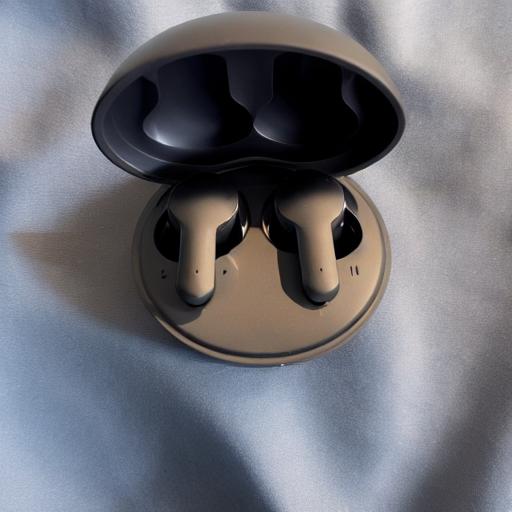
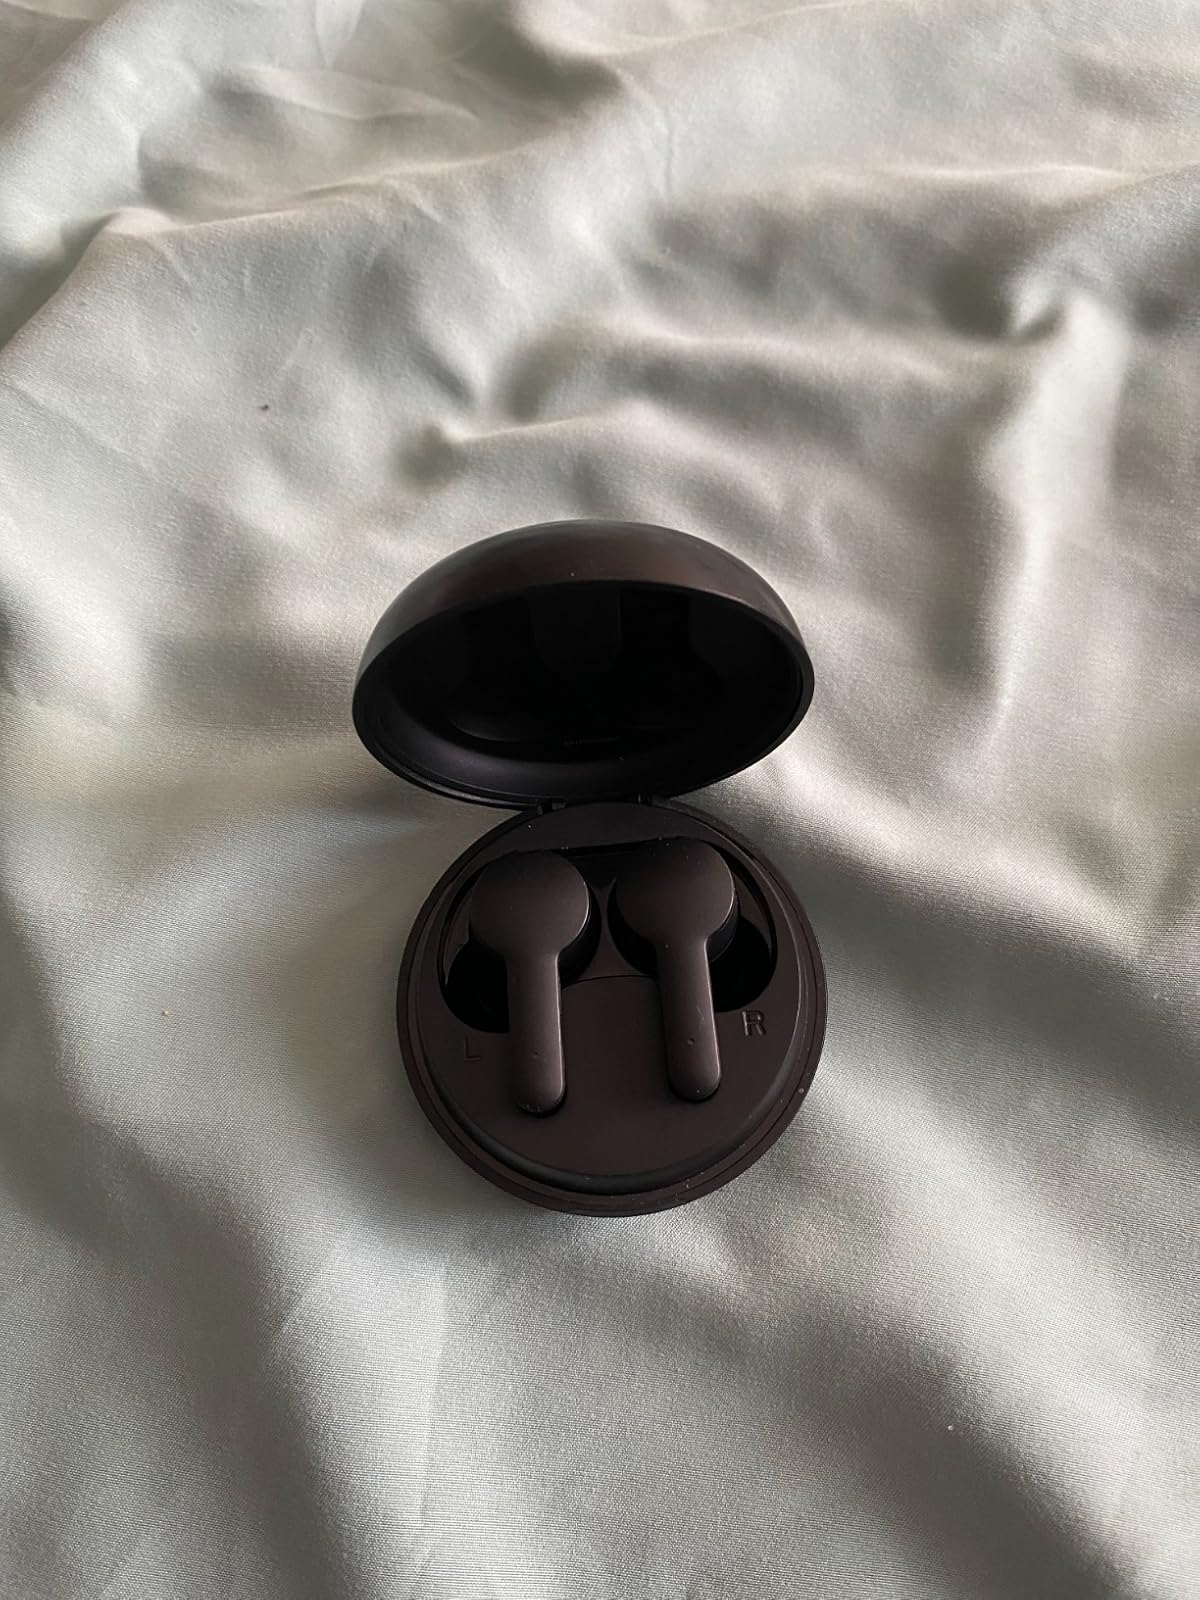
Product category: earbuds
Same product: no